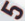
Number: 5